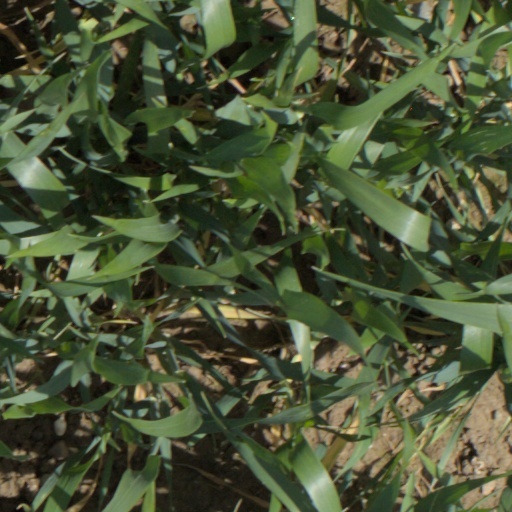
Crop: wheat